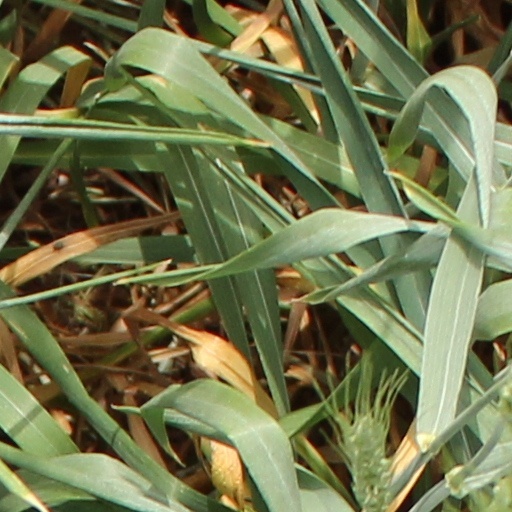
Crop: wheat